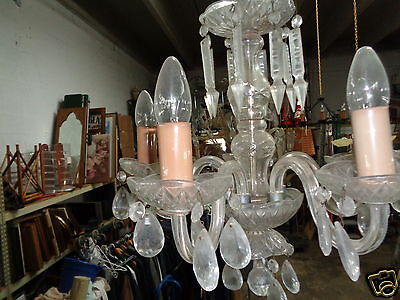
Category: lamp